John Wesley Prowers

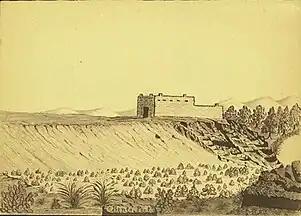
A sketch of Bent's New Fort made in 1859 by Daniel Jenks who traveled to Colorado Territory in search of gold. Photo courtesy Library of Congress, Prints and Photographs Department.

When he was eighteen years of age, he was hired by Robert Miller who was an agent for Cheyenne, Arapaho, Kiowas, Comanche, and Apache tribes of the upper Arkansas area. They traveled from Westport, Missouri to Bent's Fort in what is now Colorado. Their wagon contained annuity goods—sugar, oatmeal, bacon, salt, beans, coffee, cornmeal, and other goods—which Miller and Prowers passed out to Native Americans who came to the fort. Bent's Fort was a trading post where Native Americans traded buffalo robes and mountain men traded beaver skins for goods. Their customers included French-Canadians and Mexicans. He worked at Bent's Fort for seven years, from 1856 to 1863, as a trader who led wagon trains to and from Missouri, returning with supplies for Bent's Fort. From 1865 to 1871, he delivered government supplies from Leavenworth, Kansas, to Fort Union. He also delivered supplies to Fort Laramie. He learned the Cheyenne language and was sometimes called upon to act as an interpreter. Respected by Native Americans and whites, he often provided background information about the lifestyle and issues of the indigenous people of Colorado to help whites understand their perspectives.